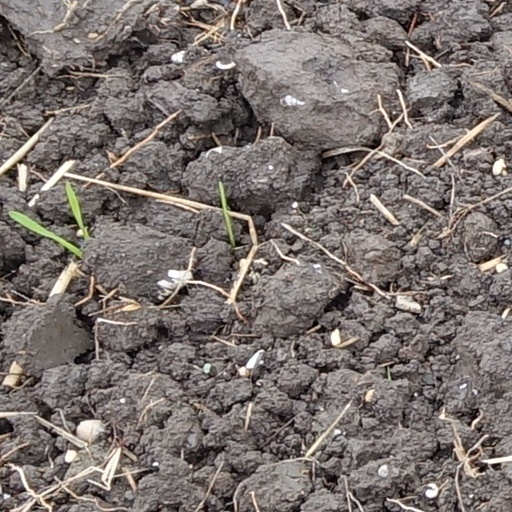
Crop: wheat